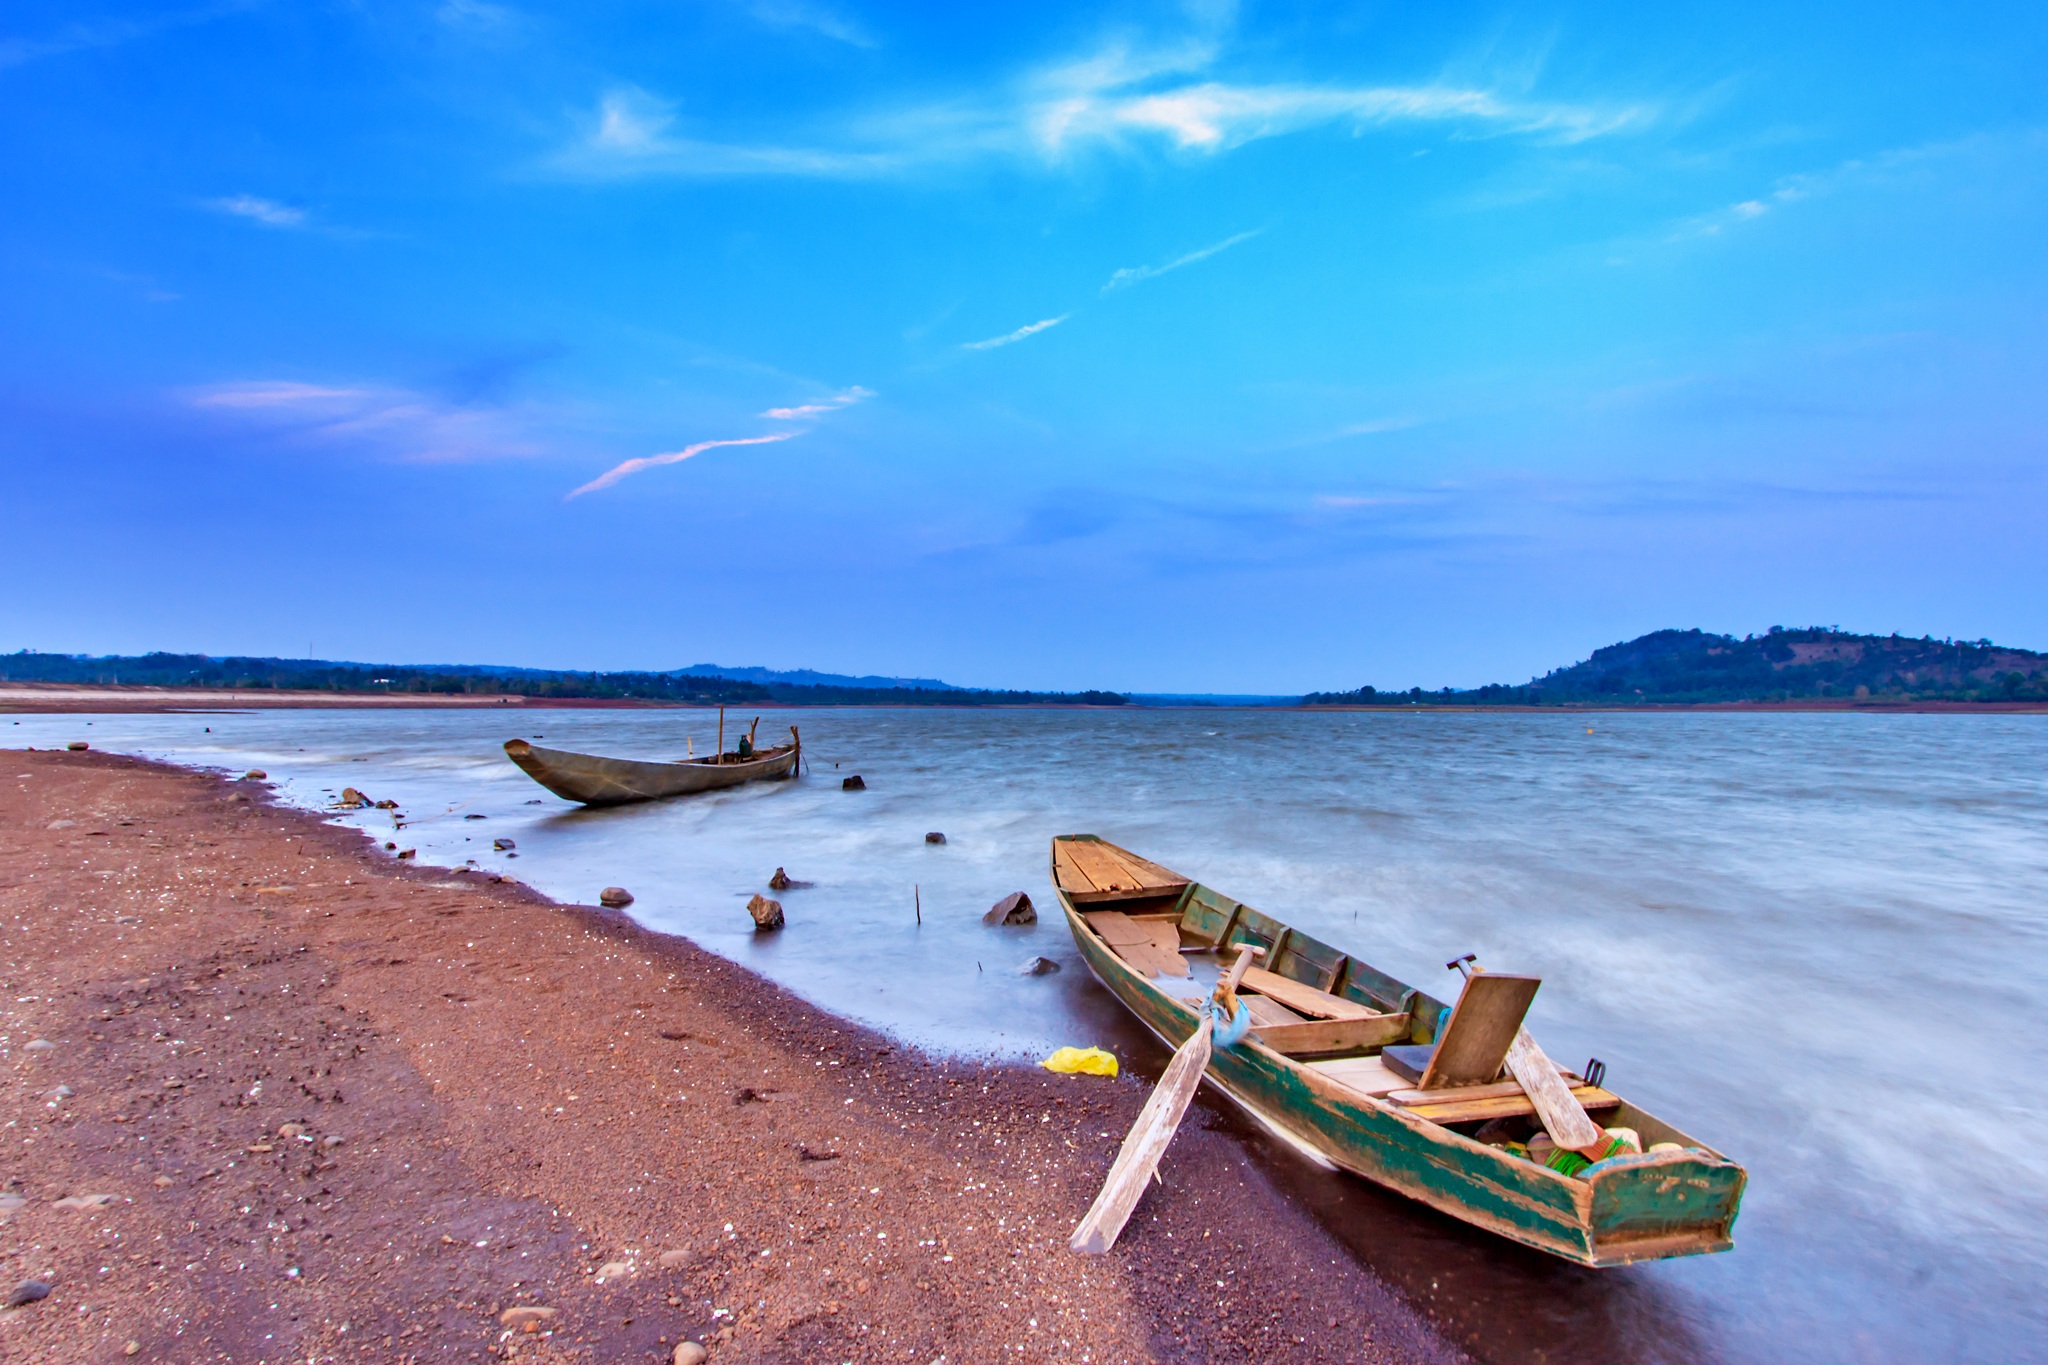
beach, sea, coast, outdoor, ocean, boat, shore, wave, male, vehicle, bay, body of water, write, boating, lak, dak, than, ho ng, kao, ea, watercraft rowing